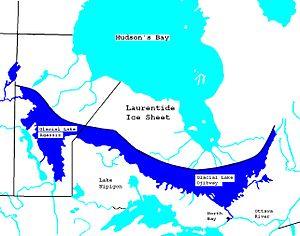
Le lac glaciaire Ojibway, à ne pas confondre avec l'actuel lac de l'Ojibway, est un ancien lac ou paléo-lac qui s'est formée à la suite de la dernière déglaciation de l'Amérique du Nord résultant de la conséquence de la production d'eau de fonte associée au retrait progressif de l'inlandsis laurentidien vers le Nord. Cette vaste étendue d'eau recouvrait les territoires nouvellement déglacés du Témiscamingue et de l'Abitibi. Le lac glaciaire Ojibway était le dernier des grands lacs proglaciaires de la dernière ère glaciaire.